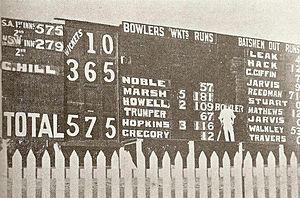
Un tableau d'affichage ou babillard est un panneau permettant d'afficher des informations diverses. Il existe des tableaux d'affichage manuels ou électroniques. Ils sont utilisés en particulier dans la plupart des sports, comme le basket-ball, l'athlétisme, le tennis ou le baseball pour afficher non seulement le score mais aussi le temps de jeu ou des informations sur les joueurs. Des tableaux d'affichages sont aussi utilisés dans les gares ou les aéroports.
Le cricket est un sport dans lequel sont établies de nombreuses statistiques. Les performances d'un joueur sont enregistrées pour chacun de ses matchs et pour l'ensemble de sa carrière.